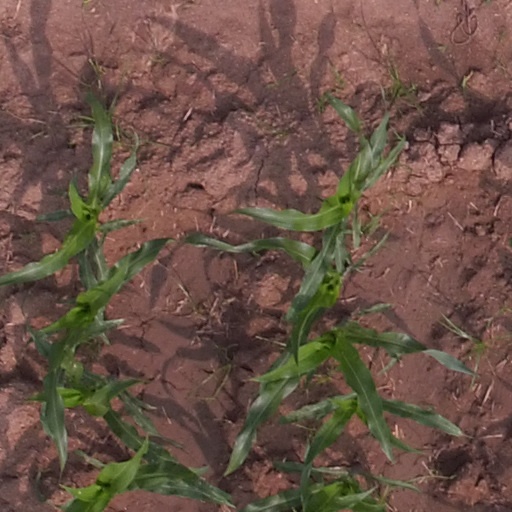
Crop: maize; corn